Fishguard and Goodwick

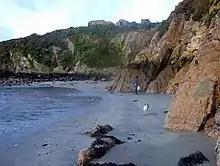
The cliffs below Castle Point

The cliffs either side of Fishguard Lower Town harbour are an SSSI notable for its geology. From Saddle Point on the western side, round to Castle Point on the eastern headland, the geology has legal protection because of its notable Ordovician pillow lava, in which the Llanvirn series is well demonstrated. Many of the rocks of Pembrokeshire have their origins some 460 million years ago in vast volcanic outpourings of ash and tuff, and more rarely flows of lava, which, as here, cooled into a number of pillow formations.